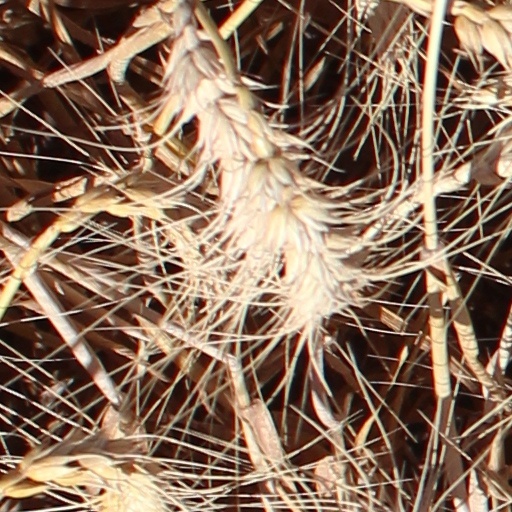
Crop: wheat